Joe M. Turner

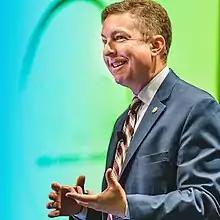
Joe M. Turner keynoting at a conference.

Joe M. Turner (born November 23, 1969) is an American corporate magician, mentalist, and a frequent keynote speaker at conferences and other gatherings. Based in both Memphis and Atlanta, he is primarily active in the field of corporate magic and is known for customizing his magic for conferences, meetings, keynote speeches, trade shows, product launches, and other kinds of corporate events. He frequently incorporates sleight-of-hand, escape magic, and mentalism into keynote addresses as a motivational speaker for corporate and private groups, speaking on topics of customer experience, brand engagement, memory training, change management, and creativity. He has appeared on CNN and network television programs in Europe and South America.